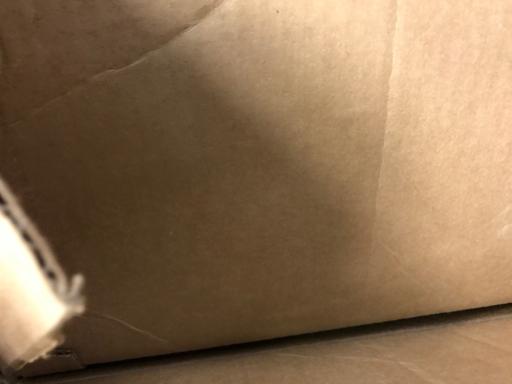
Waste category: cardboard